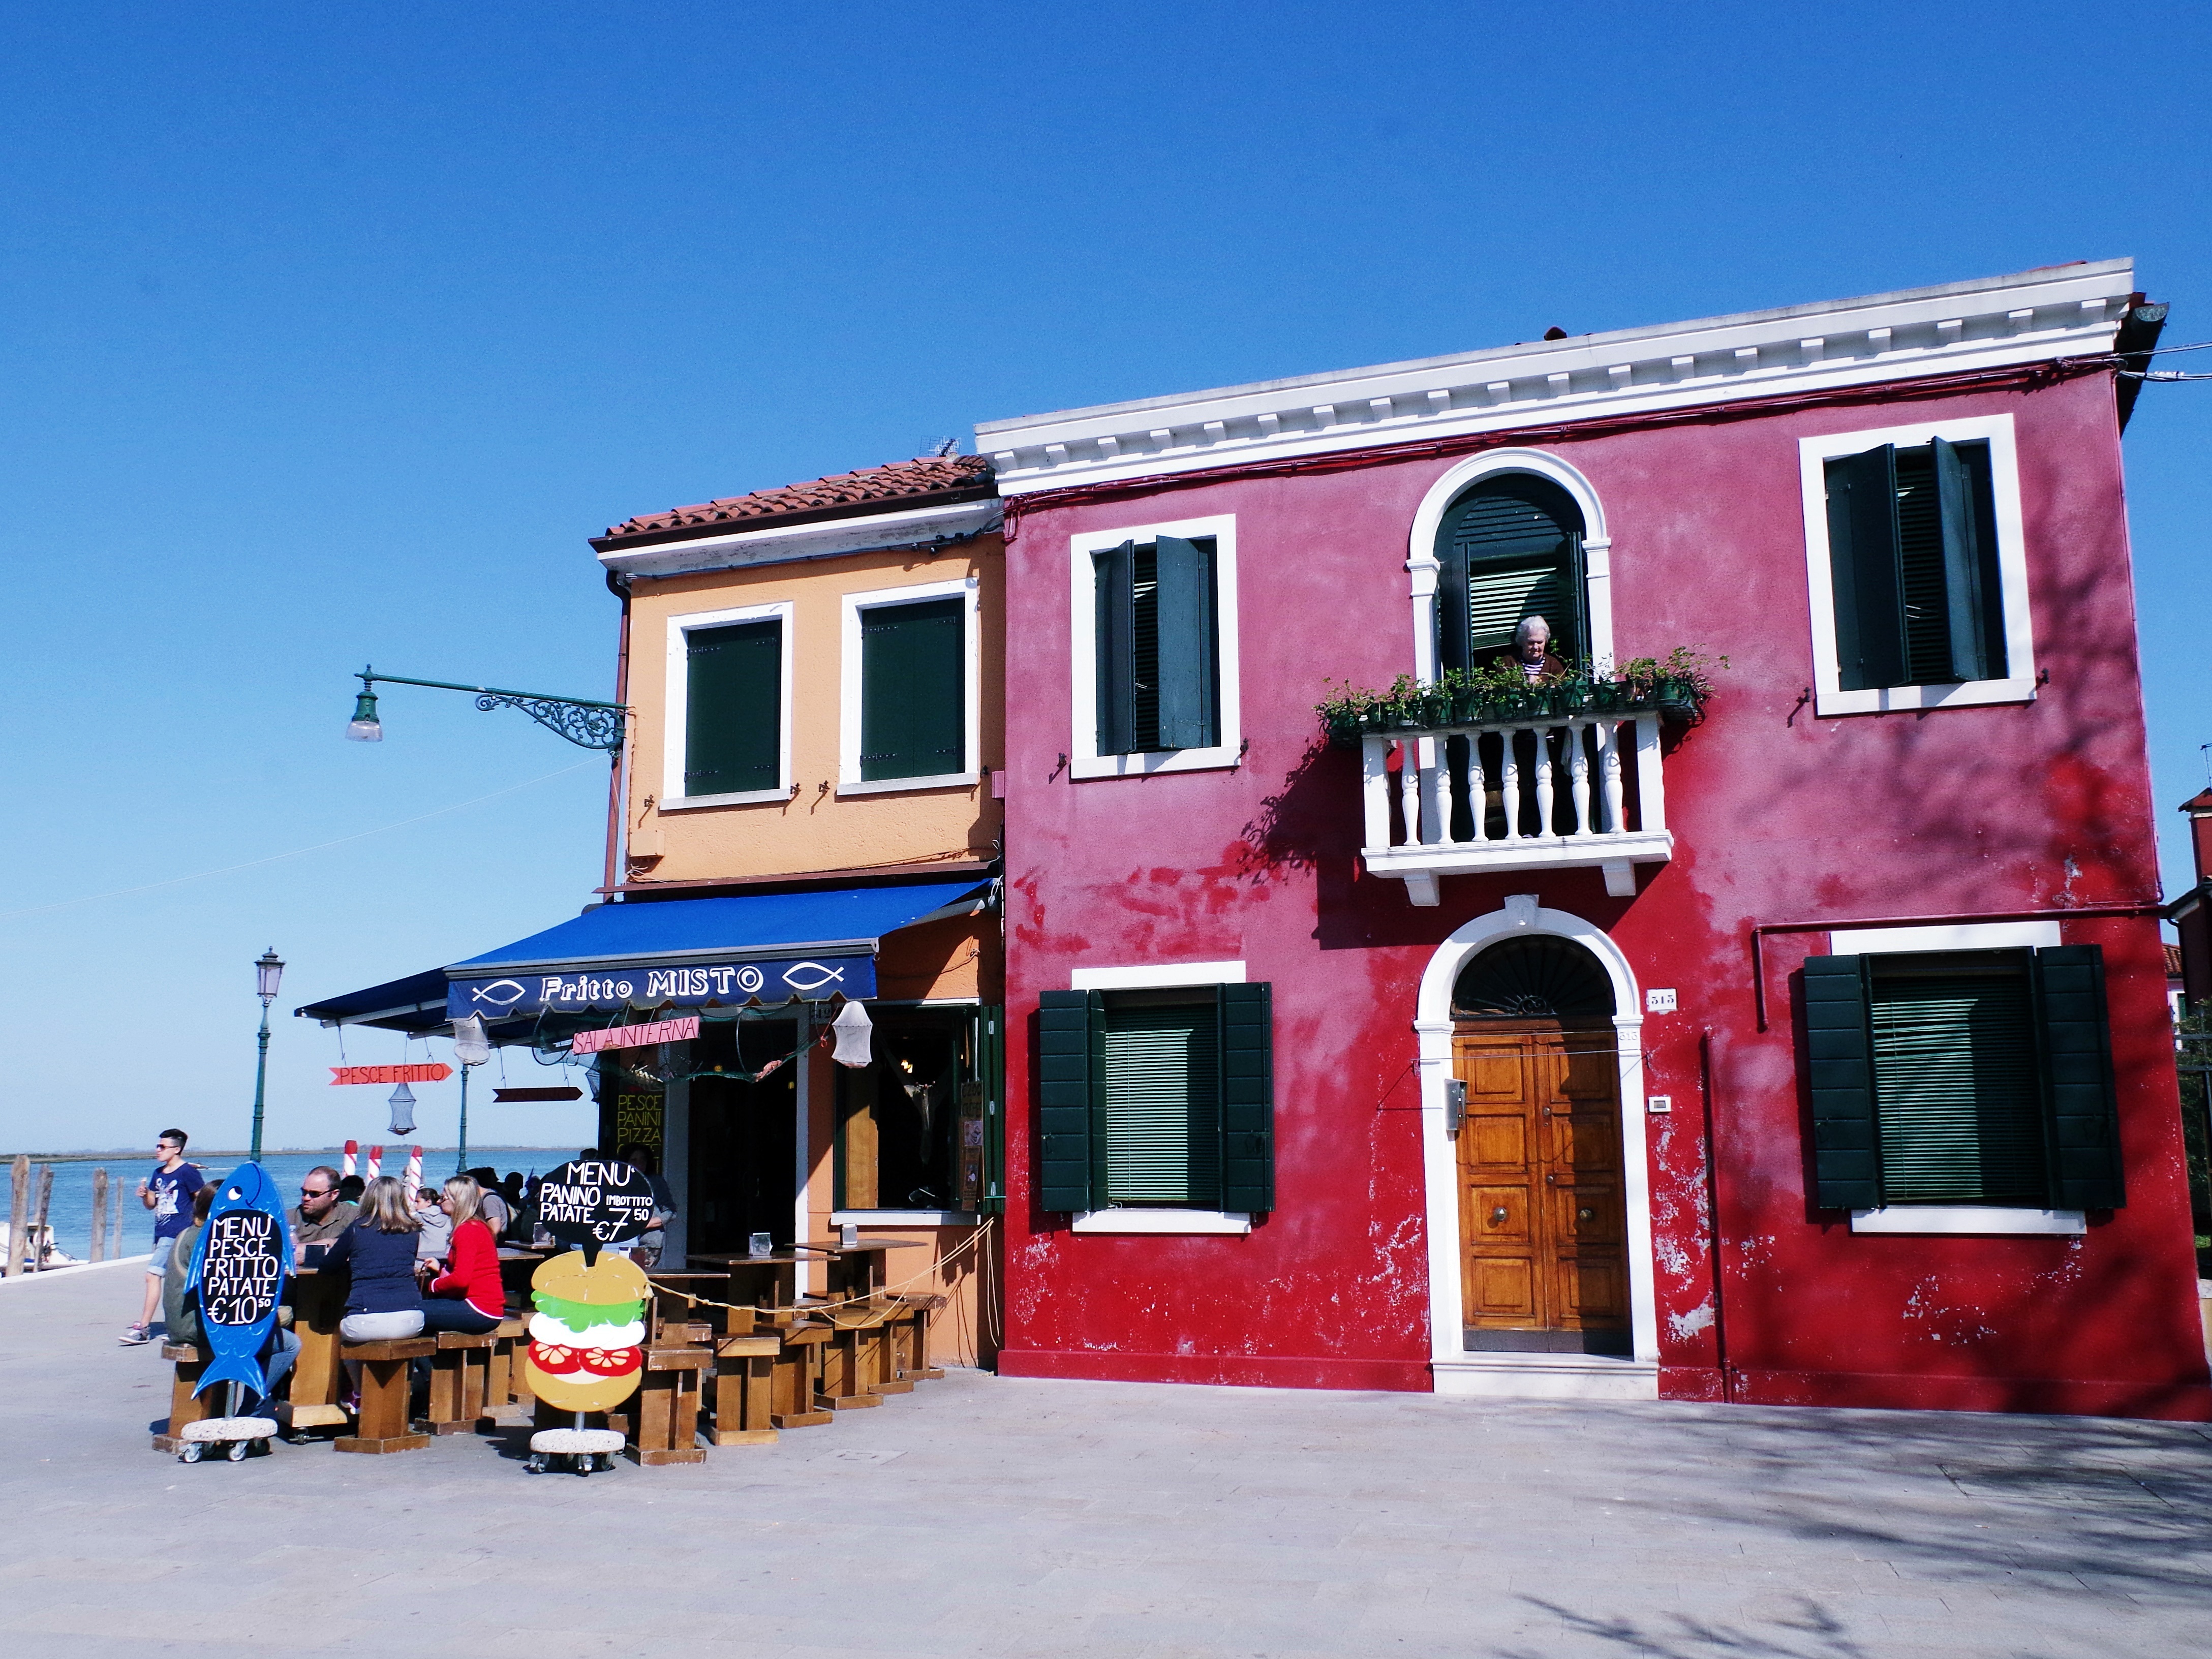
house, town, restaurant, travel, italy, facade, venice, tourism